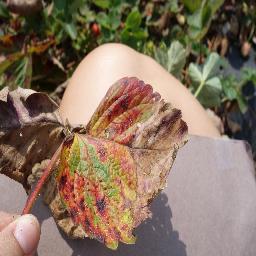
Label: Strawberry___Leaf_scorch